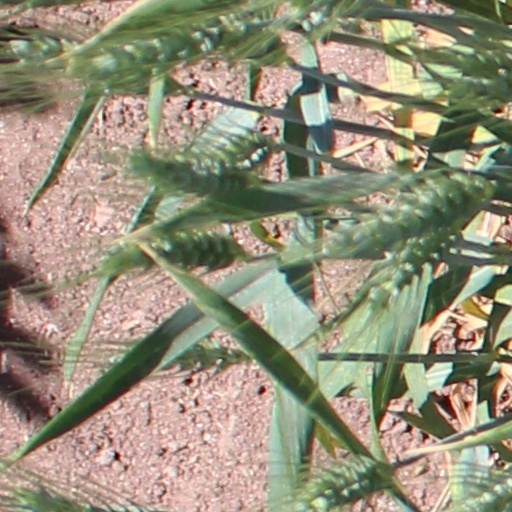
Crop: wheat